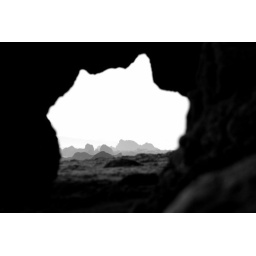
Part of the rocky California coast as seen through an opening in a rock near Malibu.